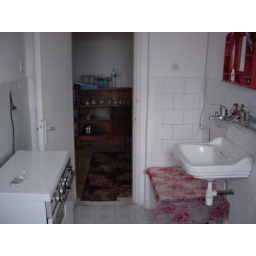
My old bathroom with a stove in it. That was also my only sink